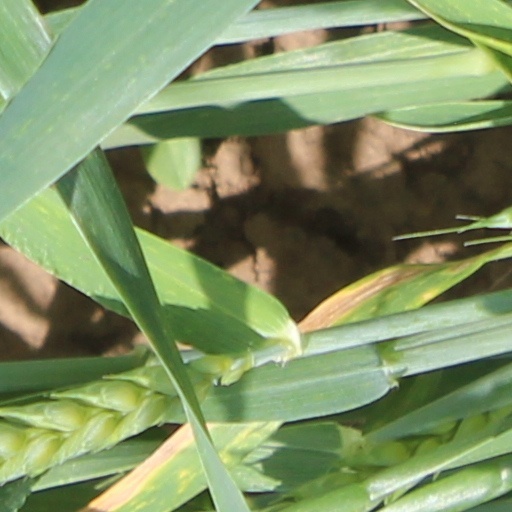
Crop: wheat